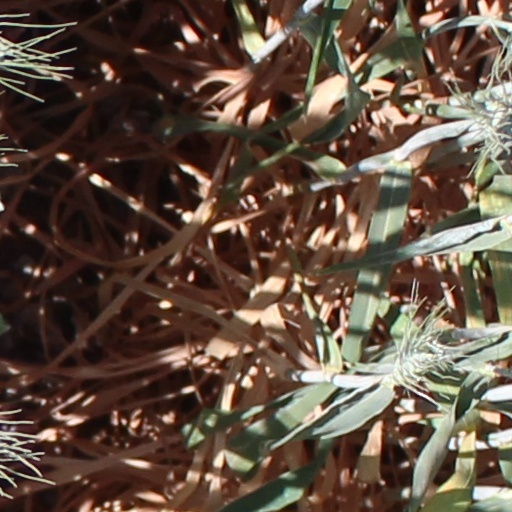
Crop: wheat